Huaxiadraco

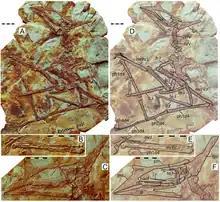
Holotype of "Huaxiapterus benxiensis", a junior synonym of "H. corollatus"

"Huaxiadraco" is based on the holotype ZMNH M8131, a nearly complete skeleton. It was originally assigned to the genus "Huaxiapterus" by Lü Junchang and colleagues in 2006, under the binomial name "Huaxiapterus corollatus". Lü "et al." also named another species, "Huaxiapterus benxiensis", a year later. However, analyses have since found that these species are only distantly related to "Huaxiapterus jii", the type species of "Huaxiapterus", and thus require a new genus name. A 2023 review of Chinese tapejarids by Pêgas "et al." have confirmed these analyses, finding most of them (including "Huaxipterus jii") to belong to the coeval "Sinopterus dongi", although "corollatus" was found to belong to a distinct genus. They thus created "Huaxiadraco" for "corollatus", synonymized "benxiensis" with it, and referred specimens D2525 (previously considered "Sinopterus"), BMPC 103, 104, and 105 to it.